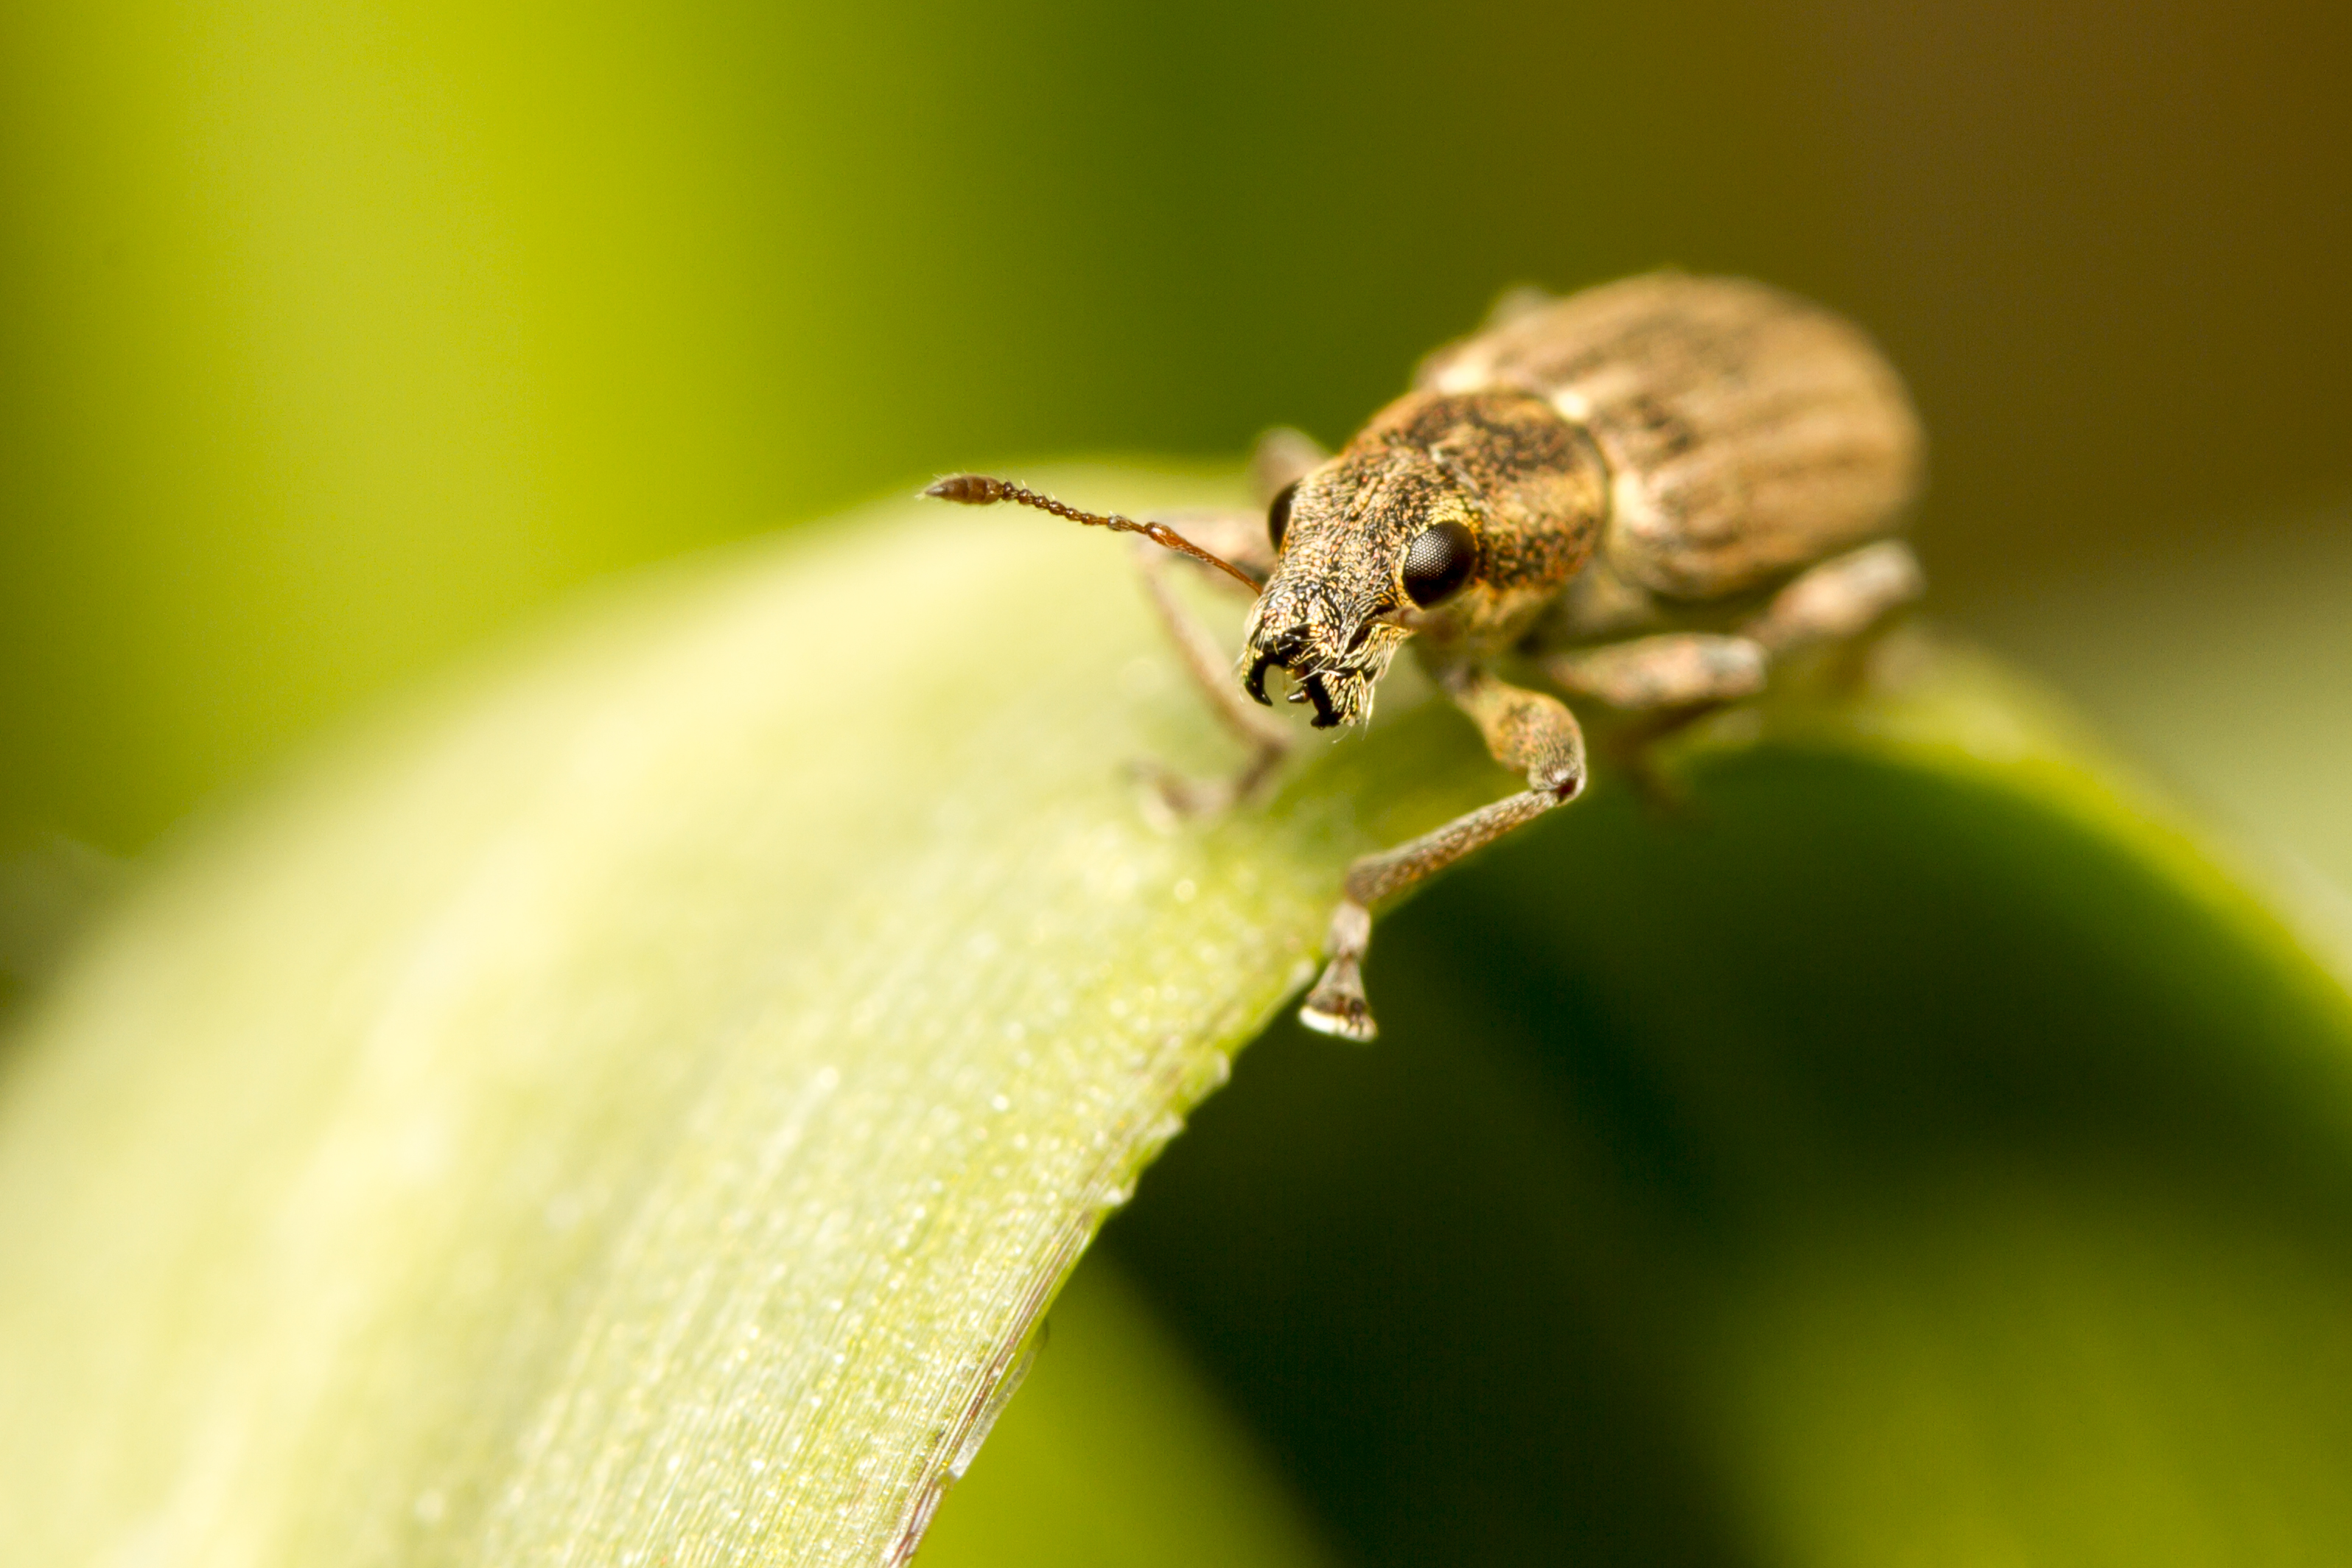
nature, photography, leaf, flower, fly, pollen, green, insect, macro, yellow, garden, flora, fauna, invertebrate, close up, outdoors, uk, bee, canon7d, dof, pest, nectar, nikkvalentine, peterborough, extensiontubes, canon60mmmacrousm, sitonalineatus, pealeafweevil, macro photography, honey bee, leaf beetle, plant stem, membrane winged insect